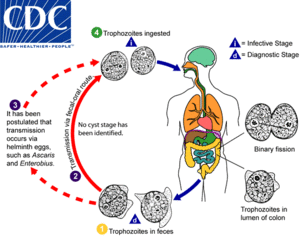
Cycle de D. fragilis
Dientamoeba fragilis est une espèce de parasite, retrouvée dans le tractus gastro-instestinal de plusieurs espèces dont l'humain, le cochon ou le gorille. Il est inconstamment la cause de troubles digestifs. Il est une cause fréquente de diarrhées du voyageur, diarrhées chroniques, asthénie et, chez l'enfant, de troubles du développement.